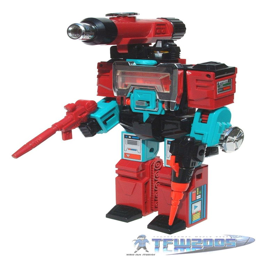
this was my favorite toy , because he turned into a real microscope !